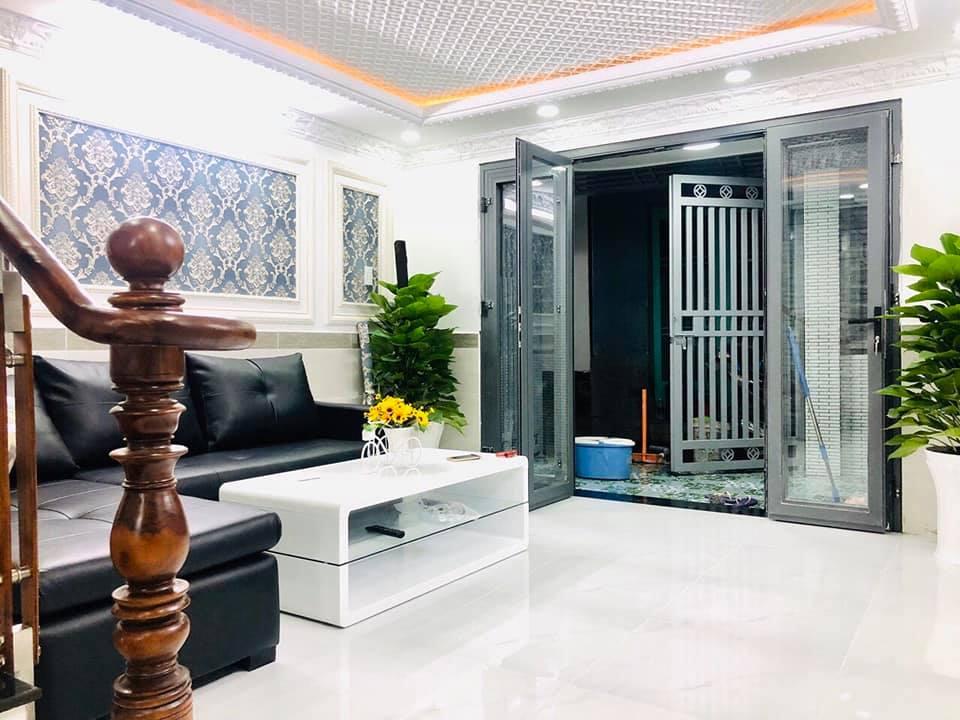
có một cái bàn và một bộ ghế sofa xuất hiện ở cạnh chân cầu thang